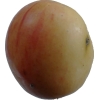
Label: apple